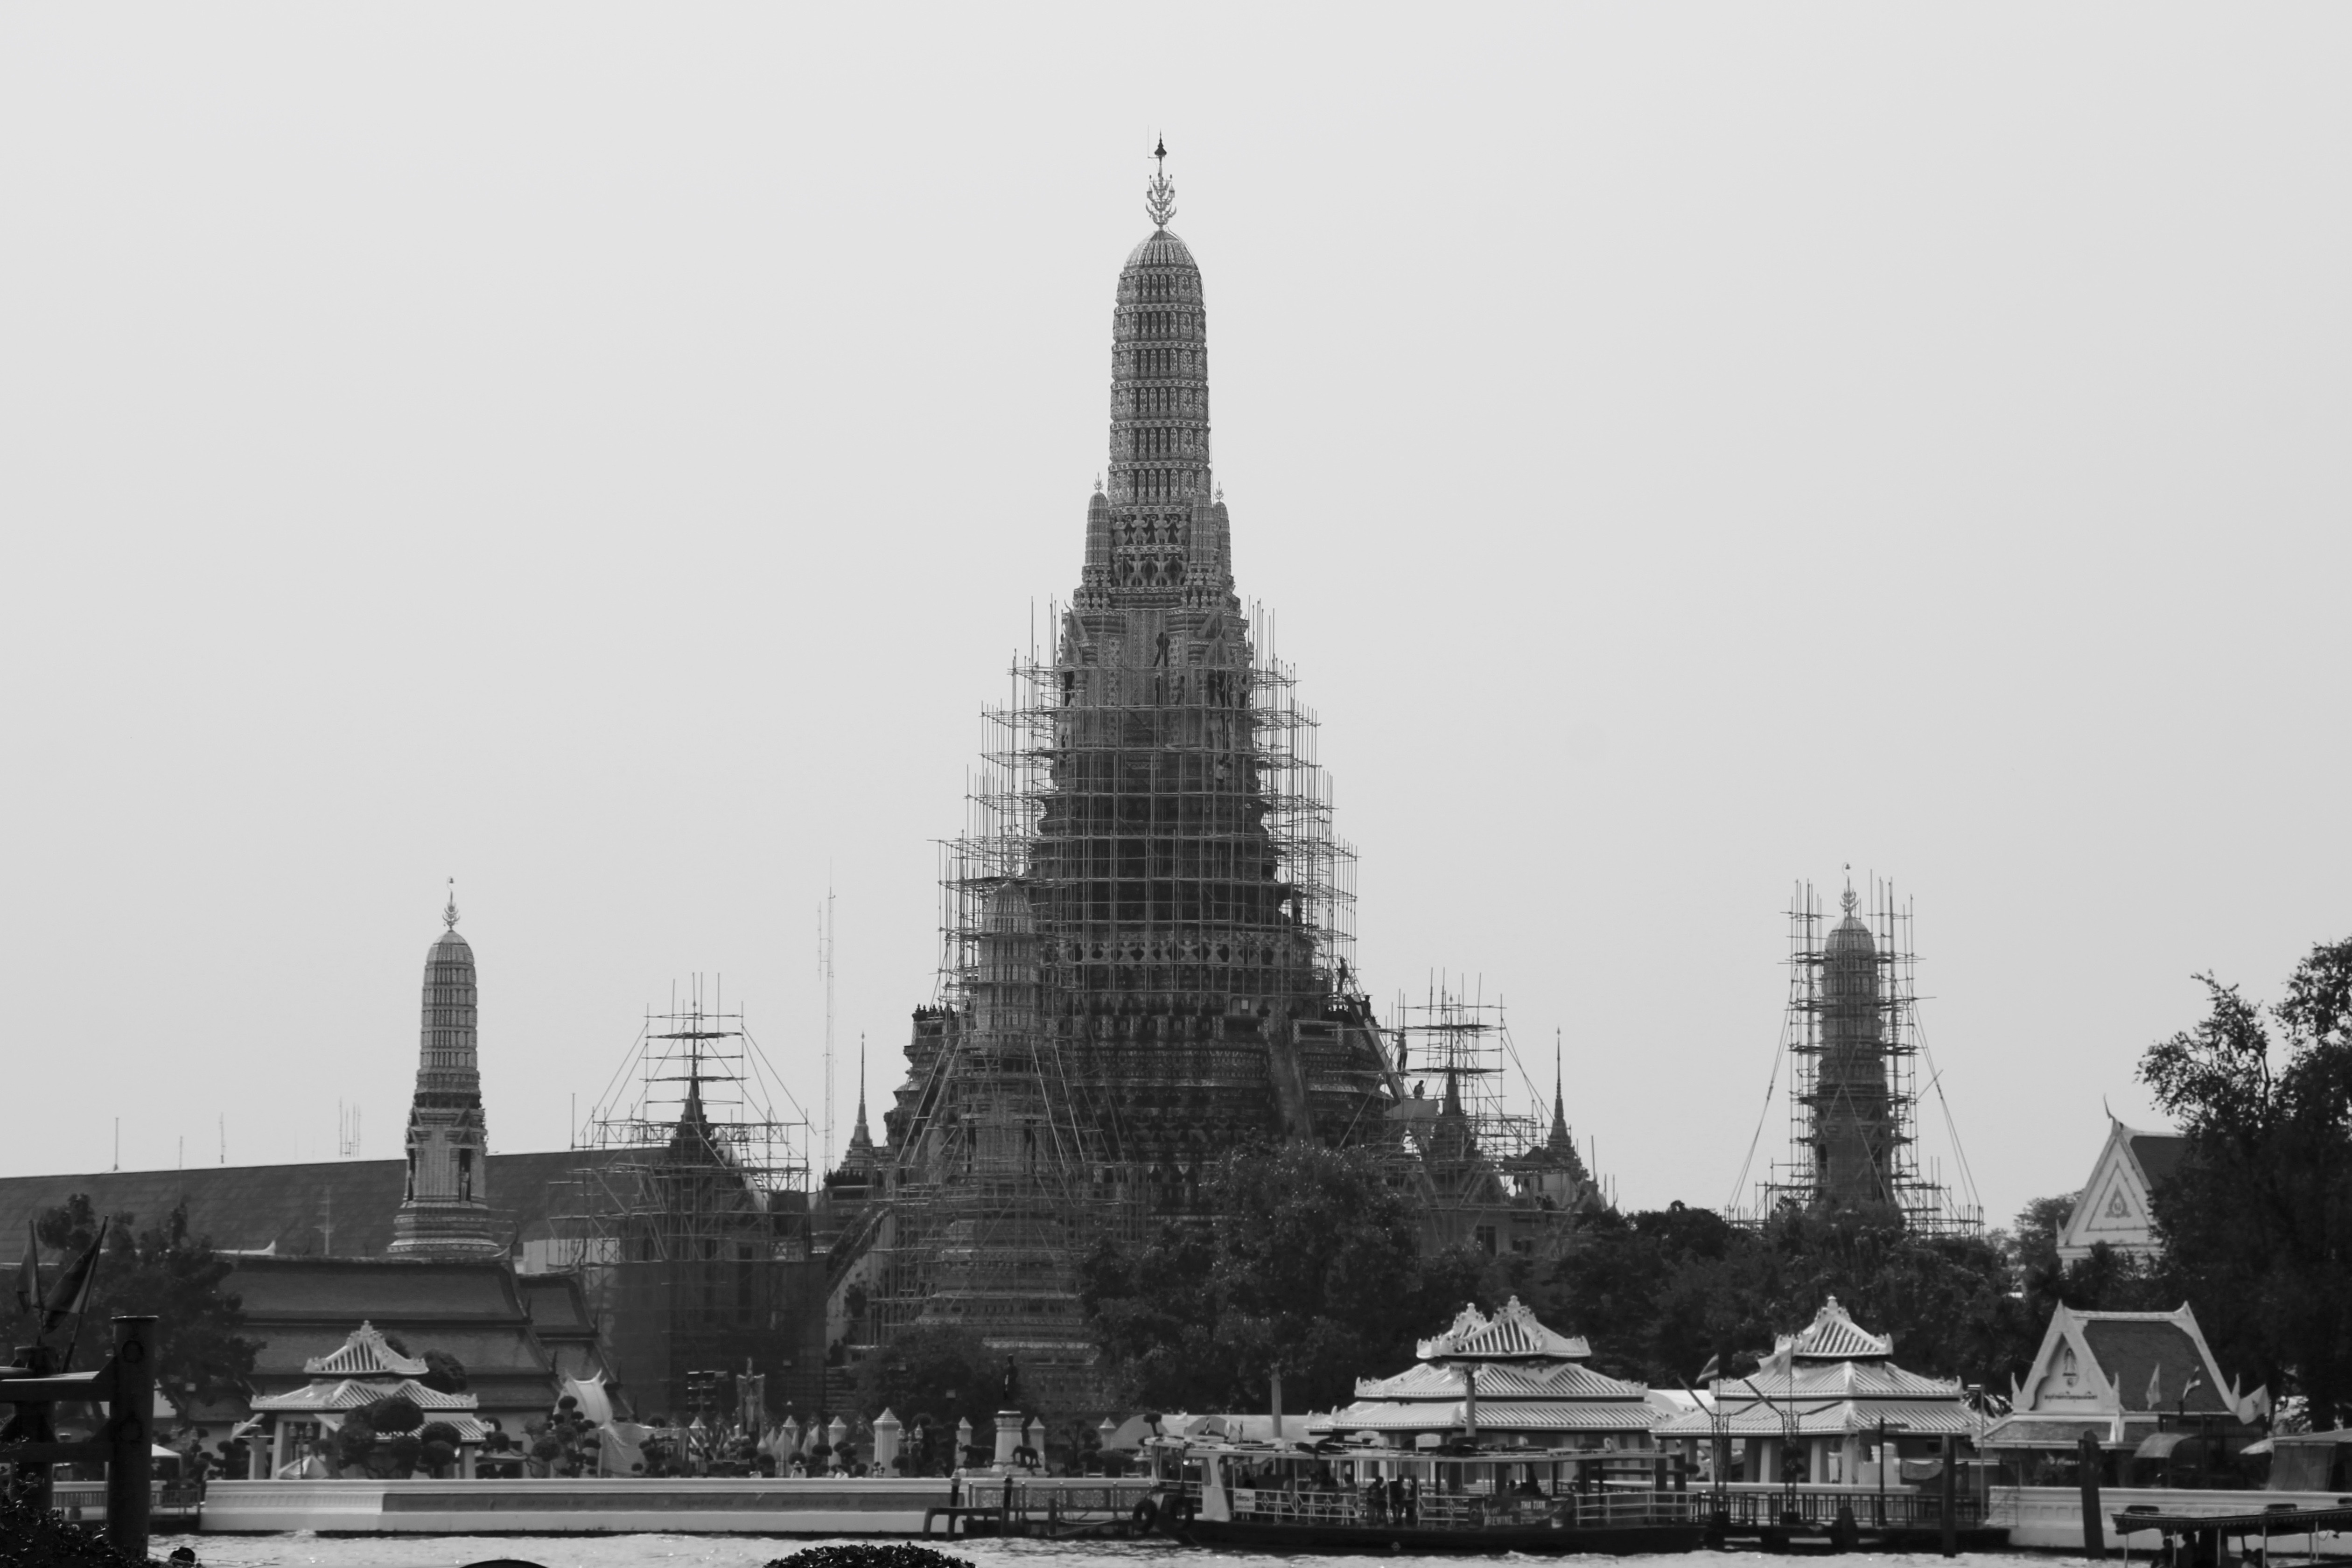
black and white, architecture, building, palace, monument, cityscape, tower, buddhism, asia, landmark, monochrome, place of worship, thailand, temple, spire, sanctuary, buddha, bangkok, historically, pagoda, southeast, temple complex, monochrome photography